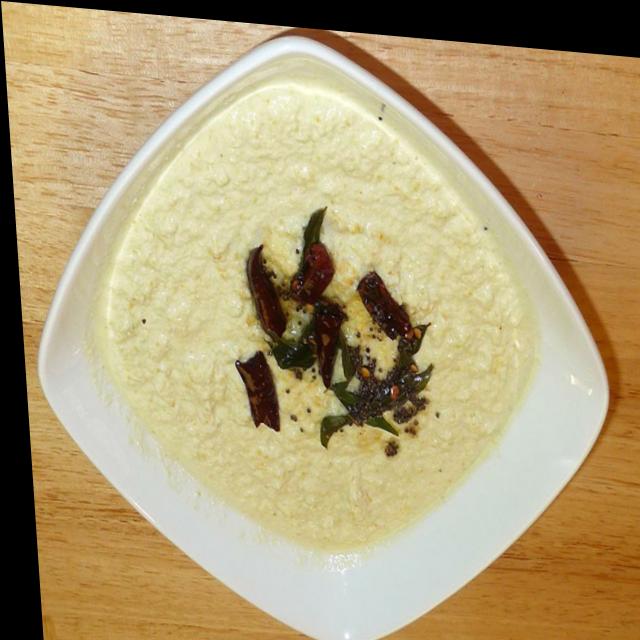
Dish: coconut_chutney